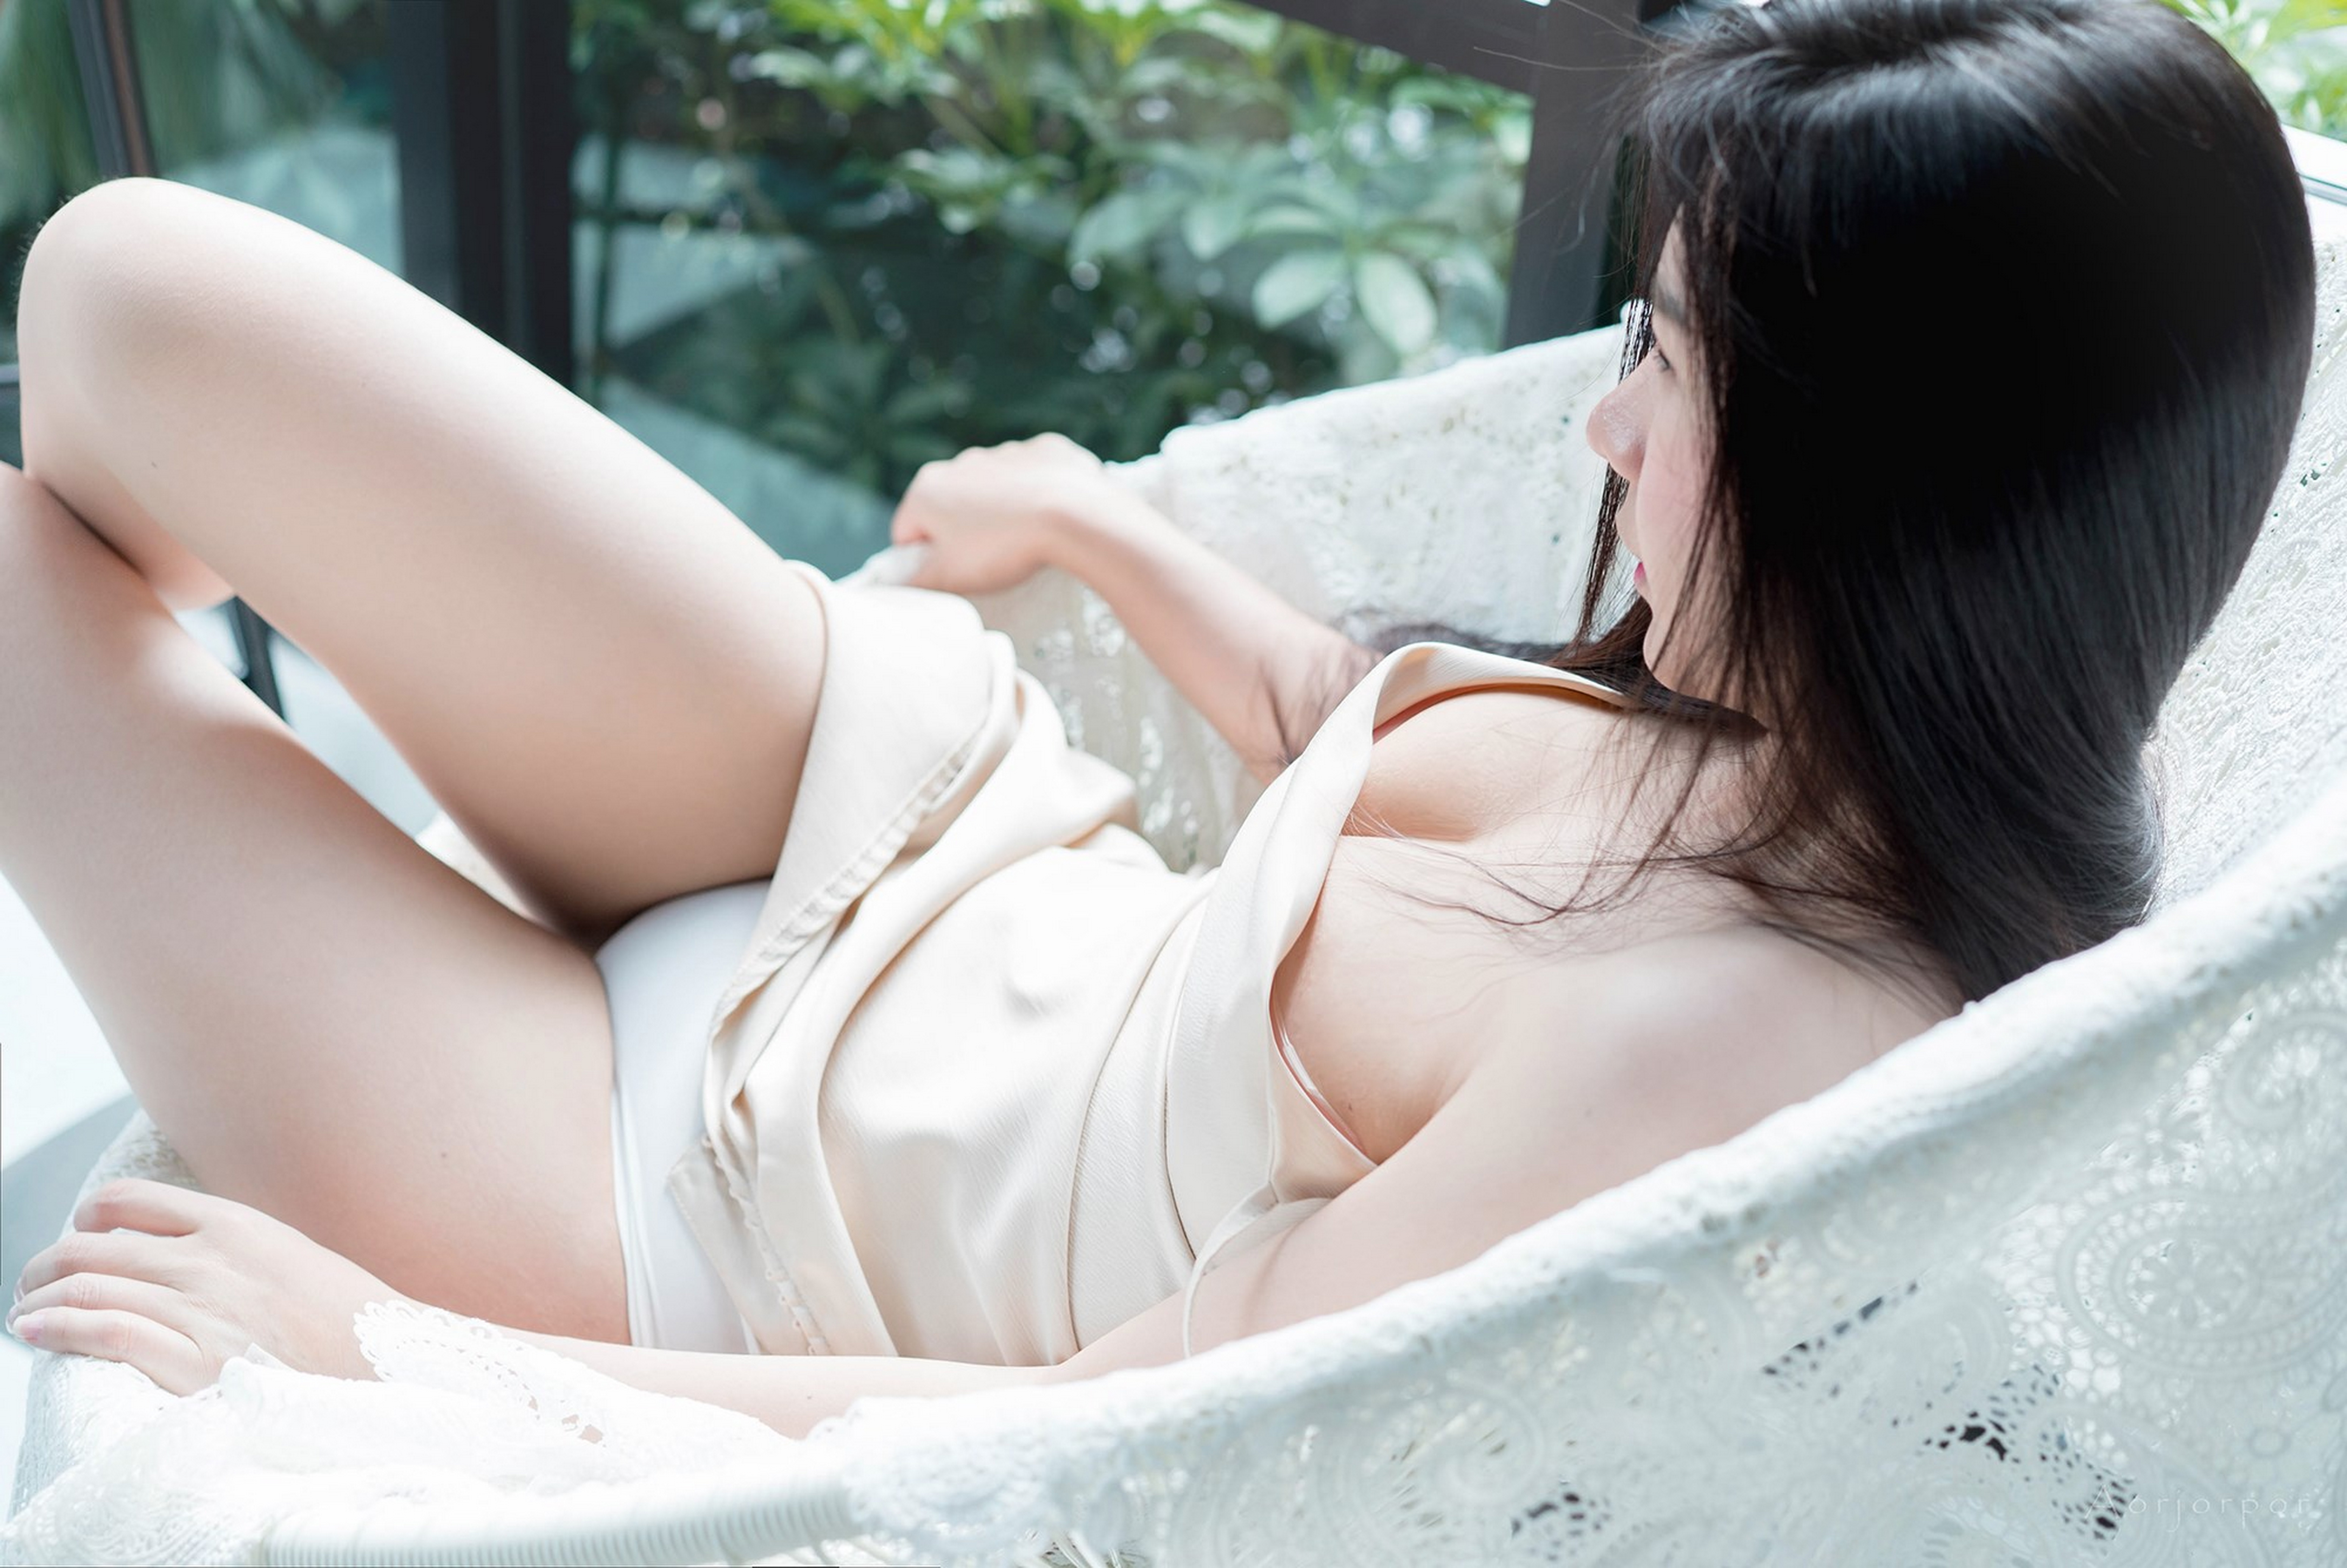
women, lady, model, person, photography, wallpaper, asian, hair, joint, skin, lip, hand, hairstyle, shoulder, arm, leg, human body, fashion, flash photography, comfort, neck, thigh, happy, sunlight, grass, plant, black hair, leisure, eyewear, morning, summer, long hair, elbow, human leg, beauty, brown hair, blond, sitting, abdomen, chest, knee, undergarment, art model, lingerie, jewellery, fashion accessory, flesh, gravure idol, vacation, photo shoot, back